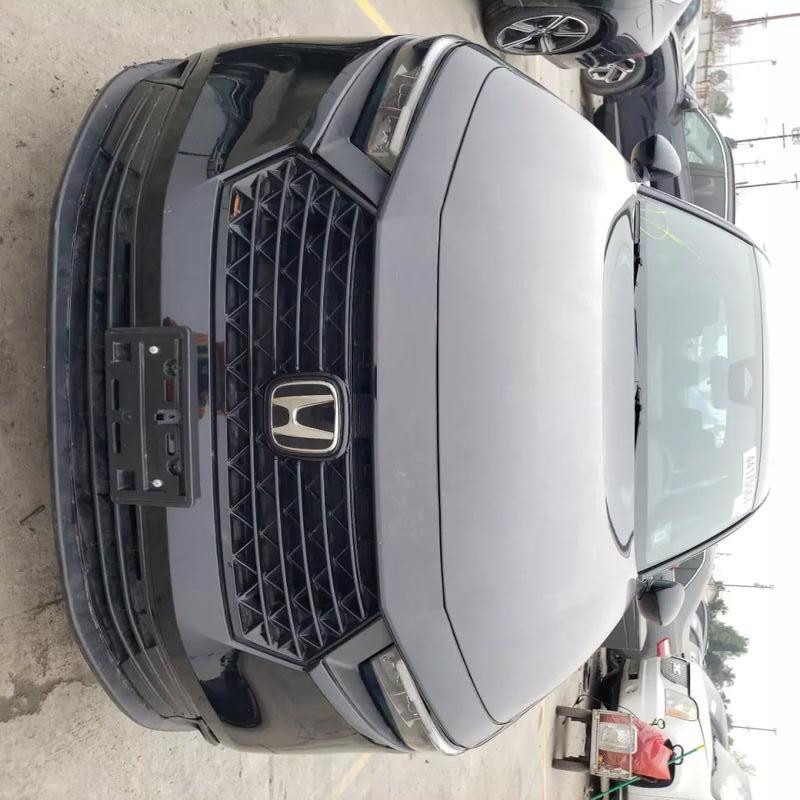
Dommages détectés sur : pare-choc avant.
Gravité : mineur